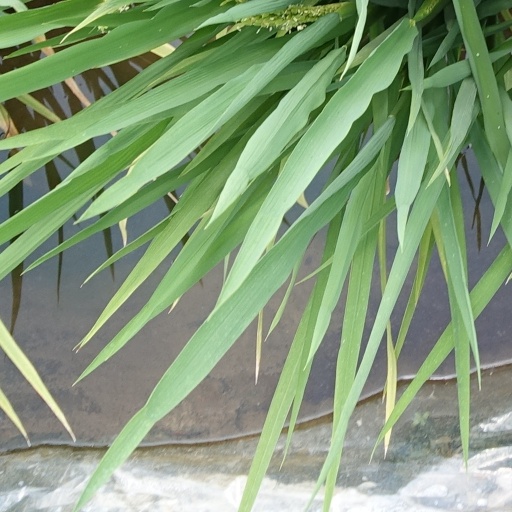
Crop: rice